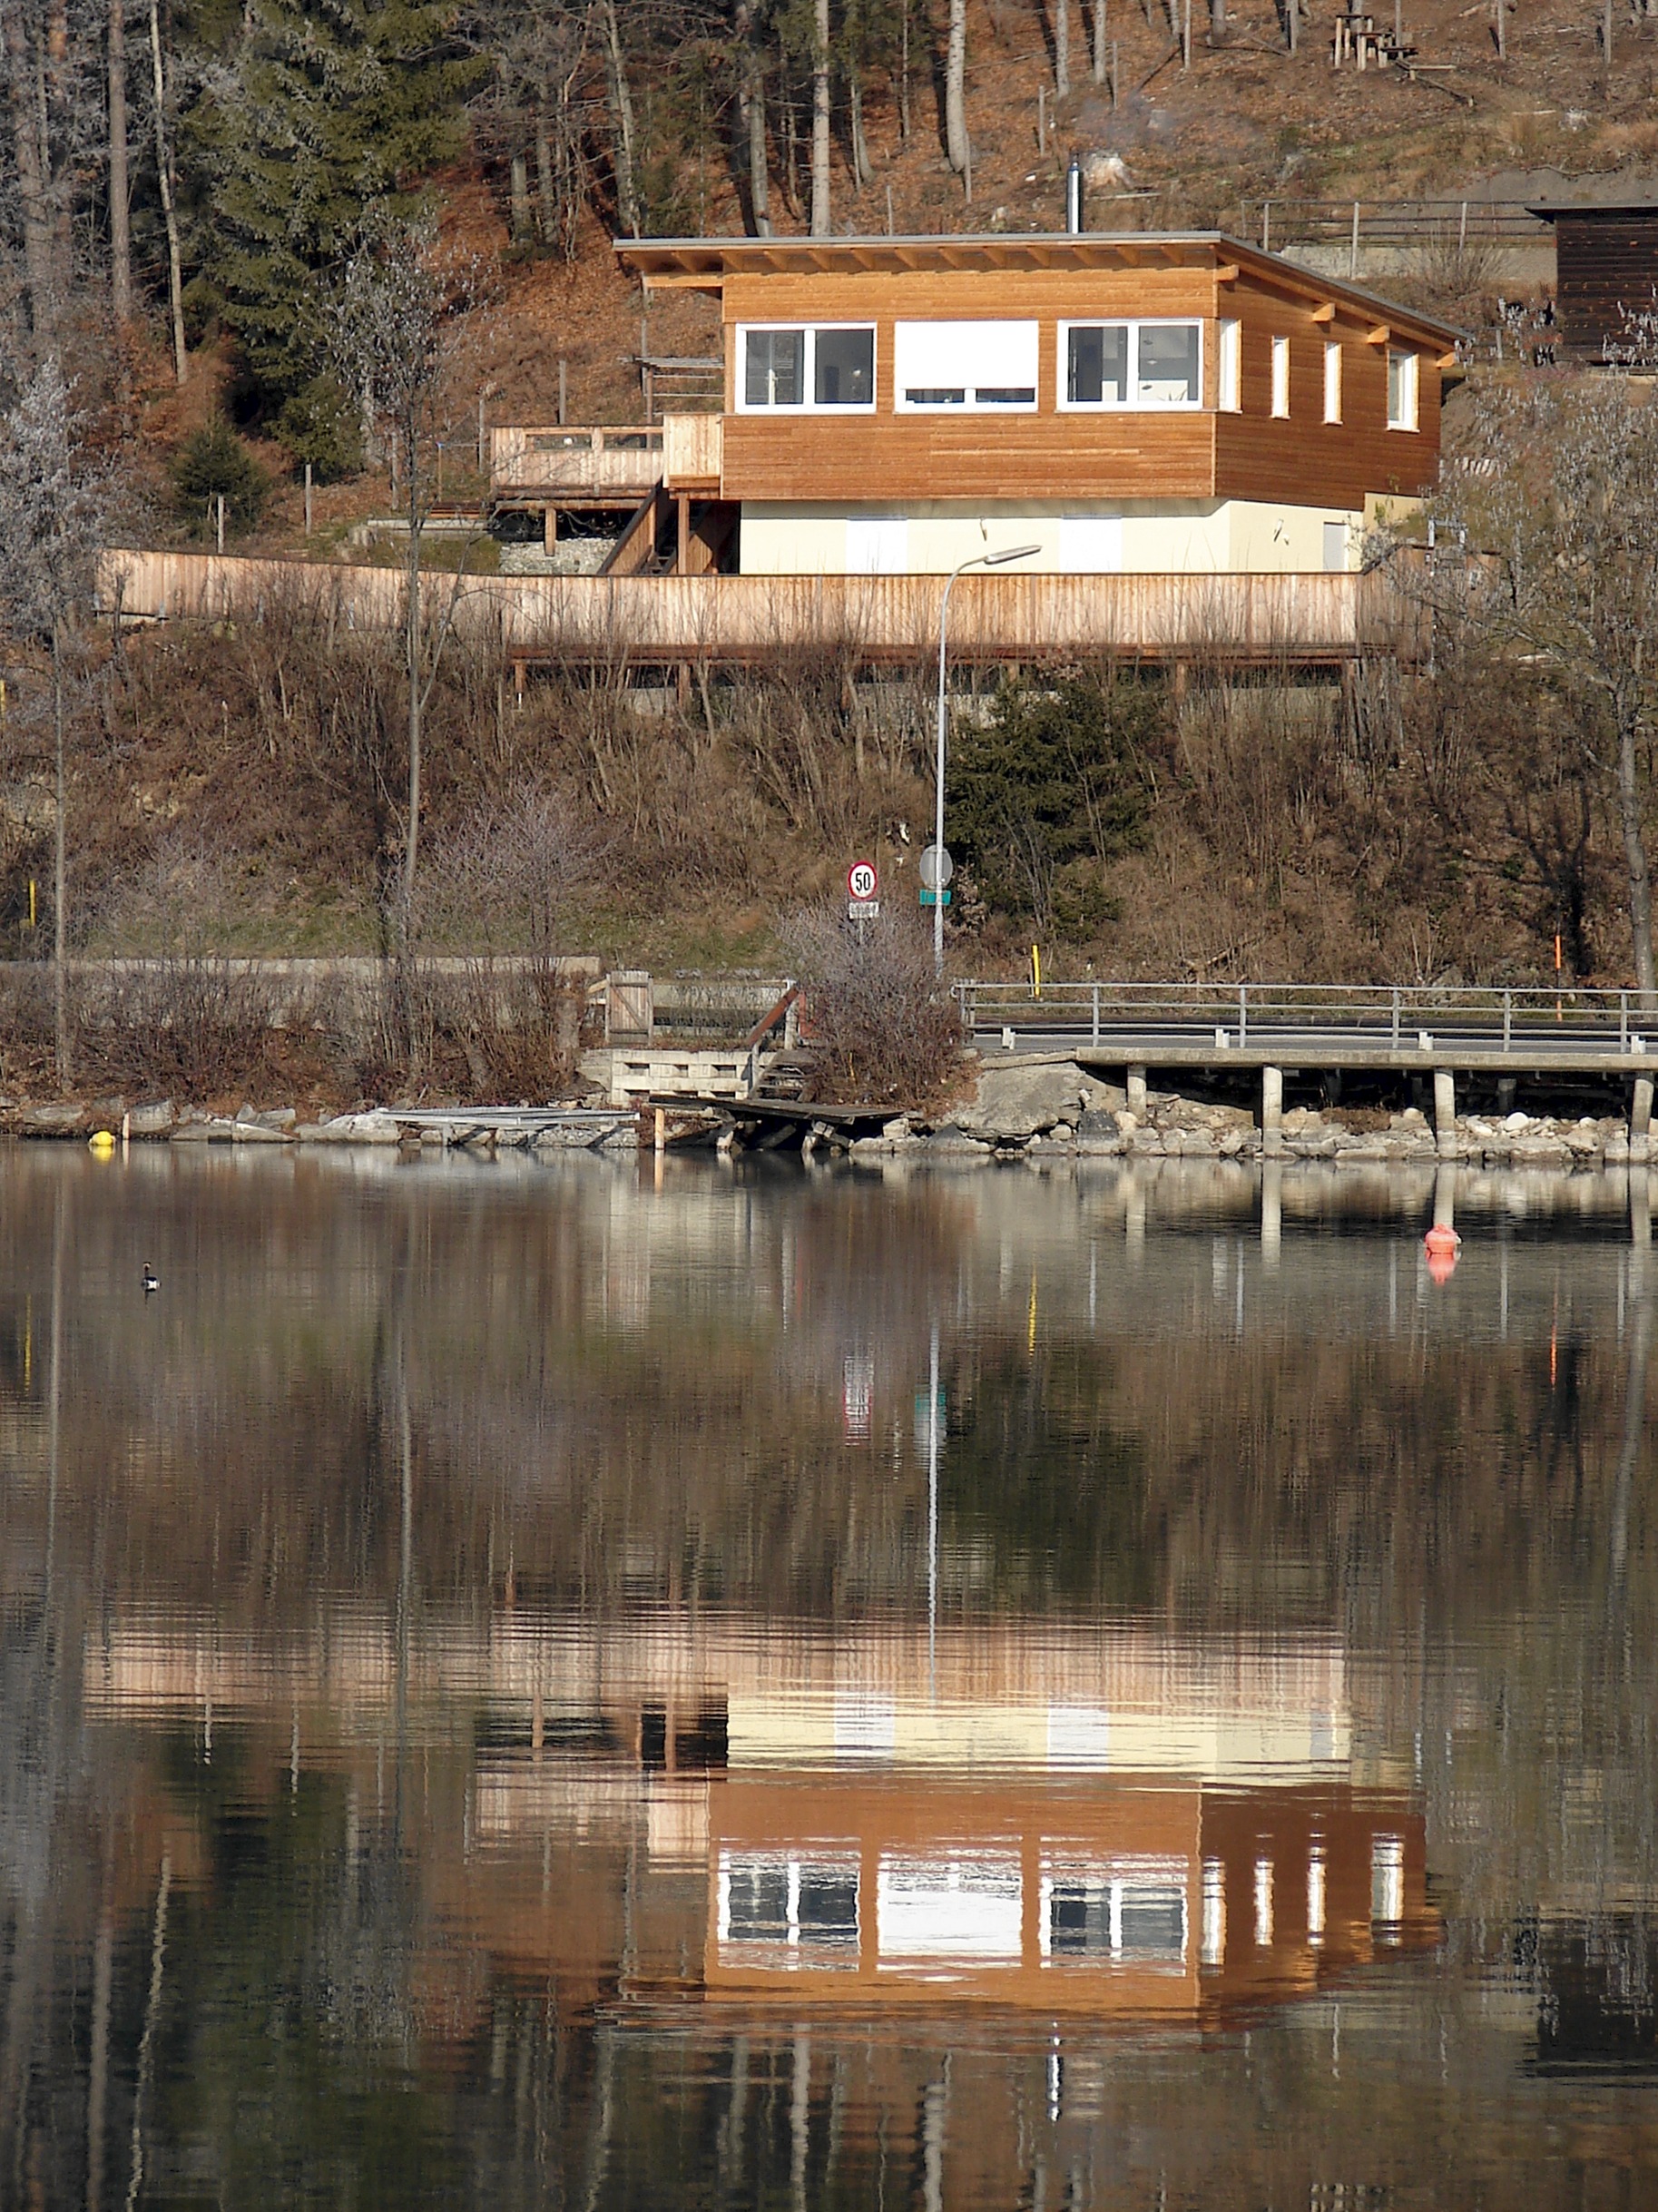
landscape, water, wood, house, lake, home, river, canal, reflection, waterway, still, mirroring, urban area